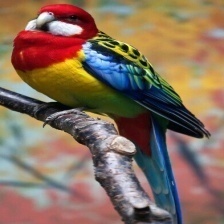
Species: EASTERN ROSELLA
Scientific name: PLATYCERCUS EXIMIUS